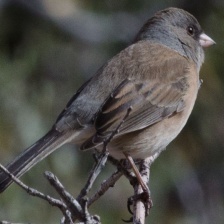
Species: DARK EYED JUNCO
Scientific name: JUNCO HYEMALIS